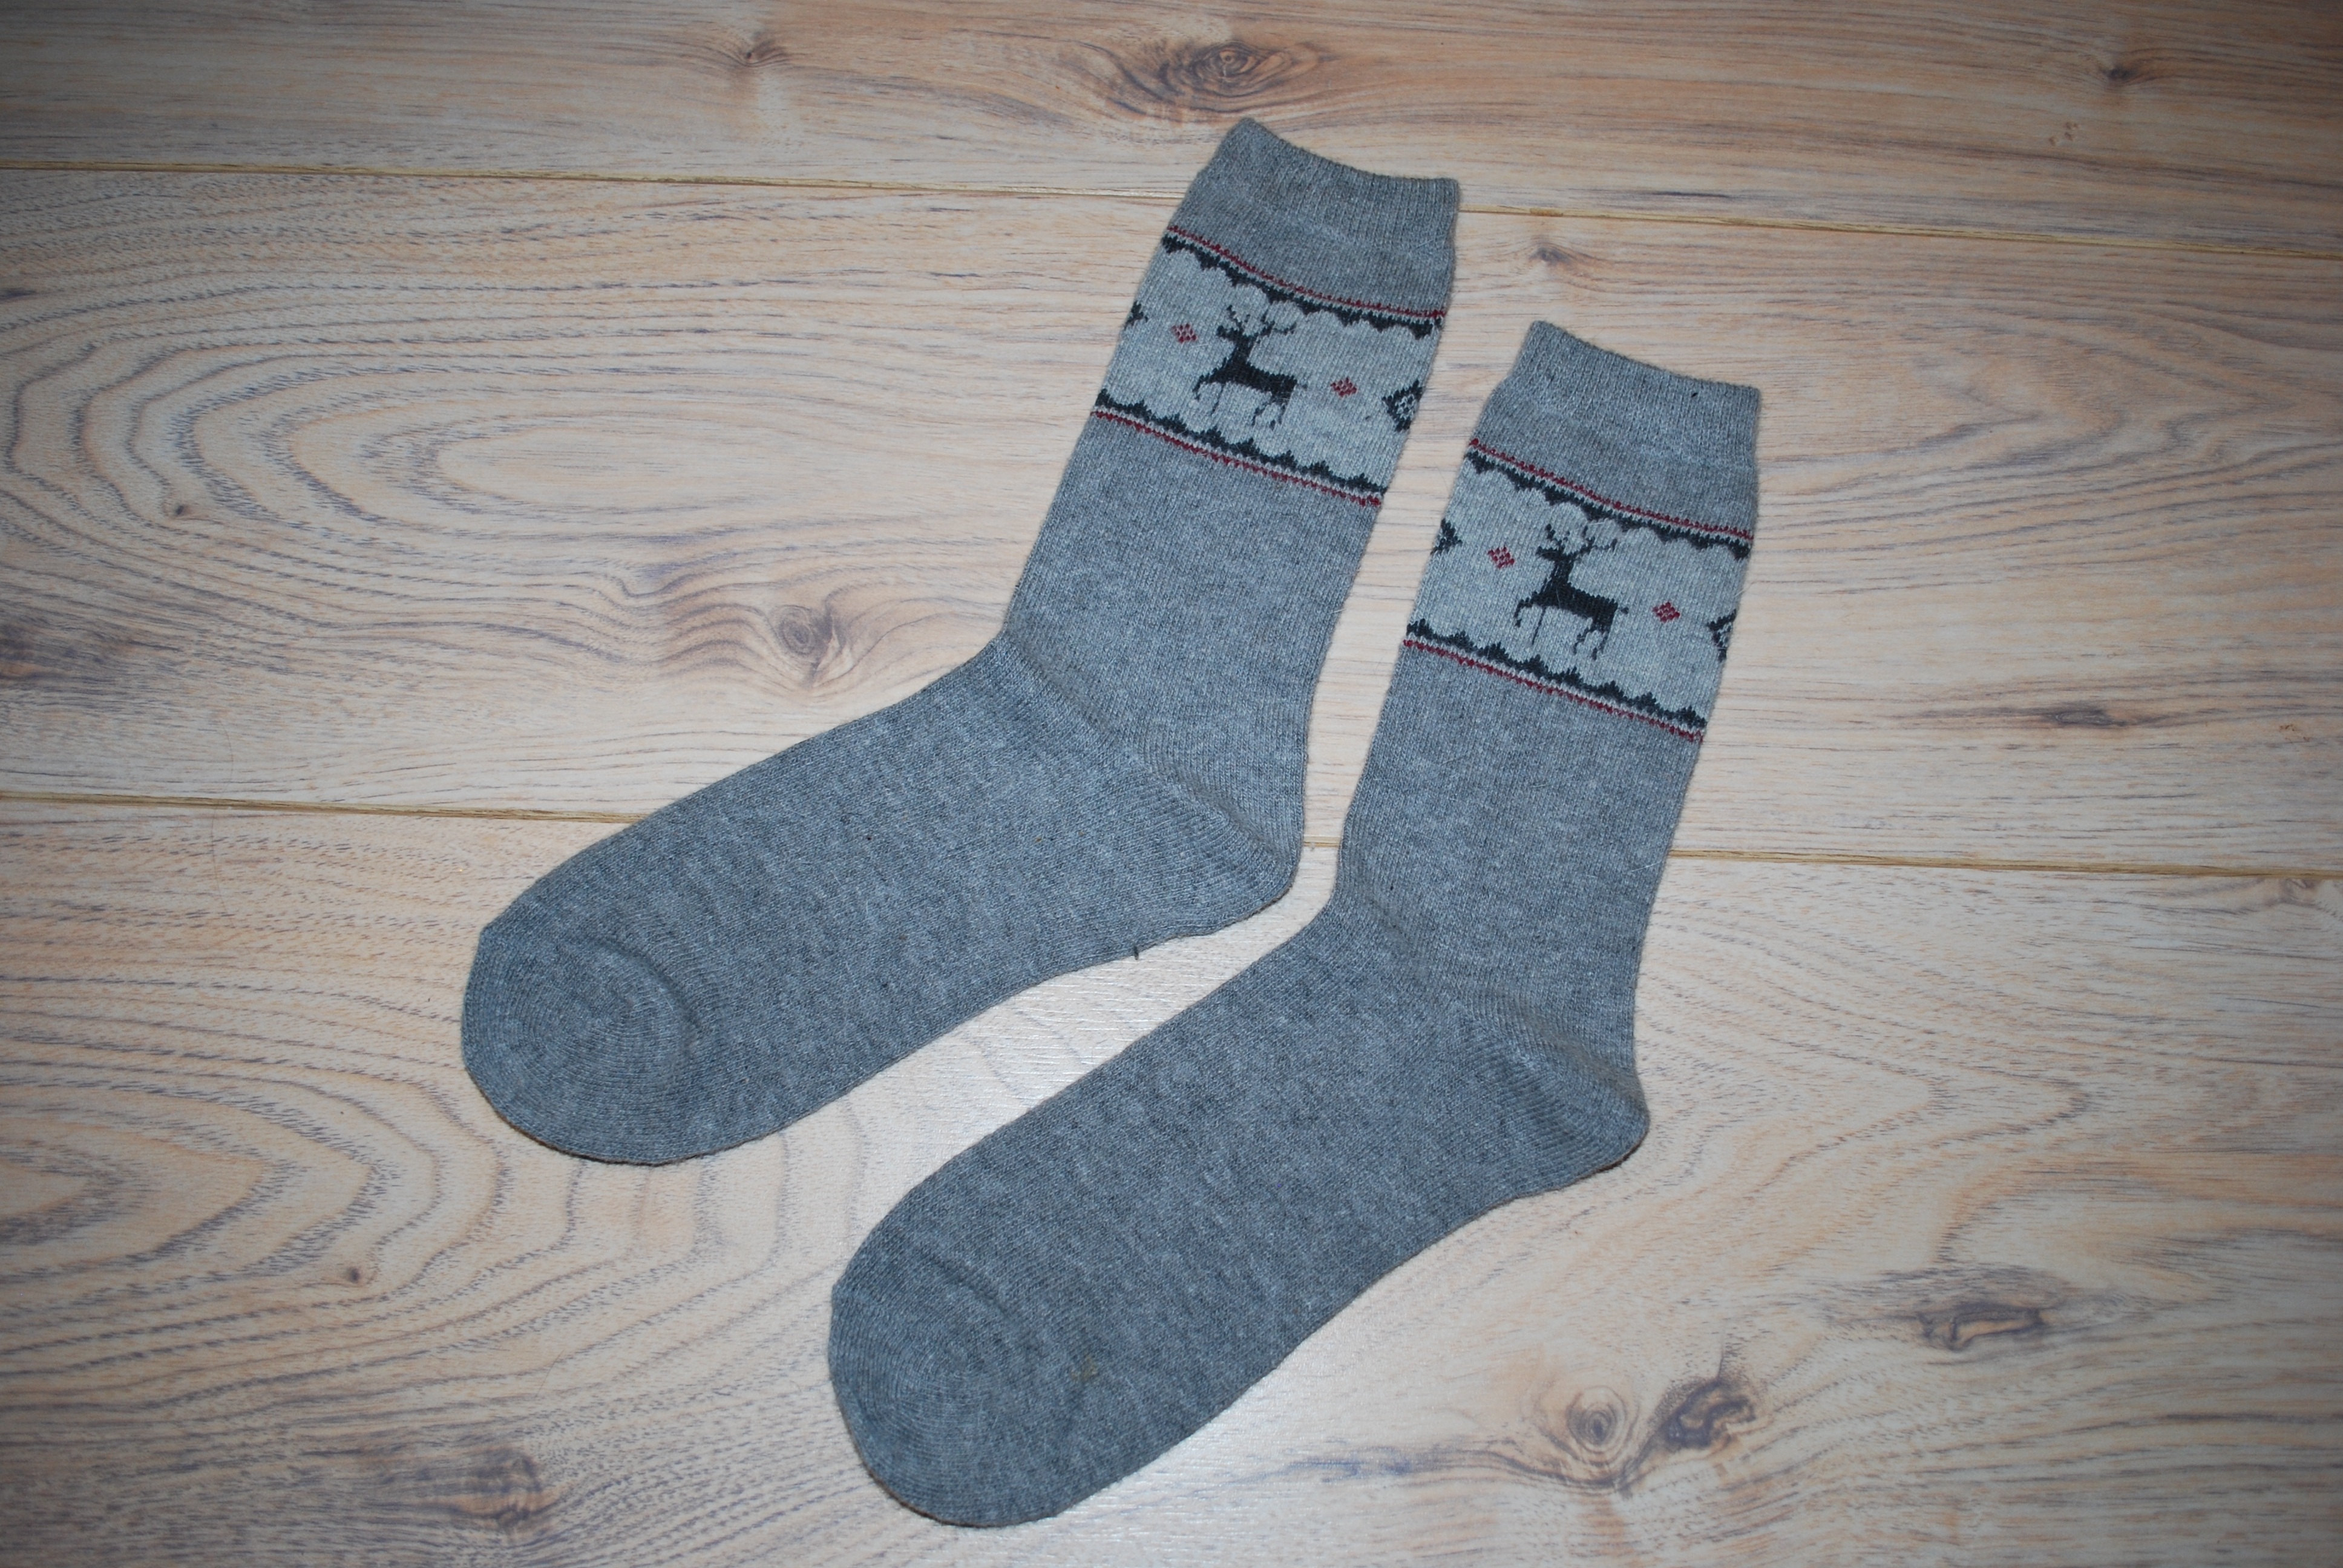
woman, romantic, two, blue, wool, human body, woolen, grey, art, deep, footwear, seasonal, comfort, socks, sock, fashion accessory, outdoor shoe